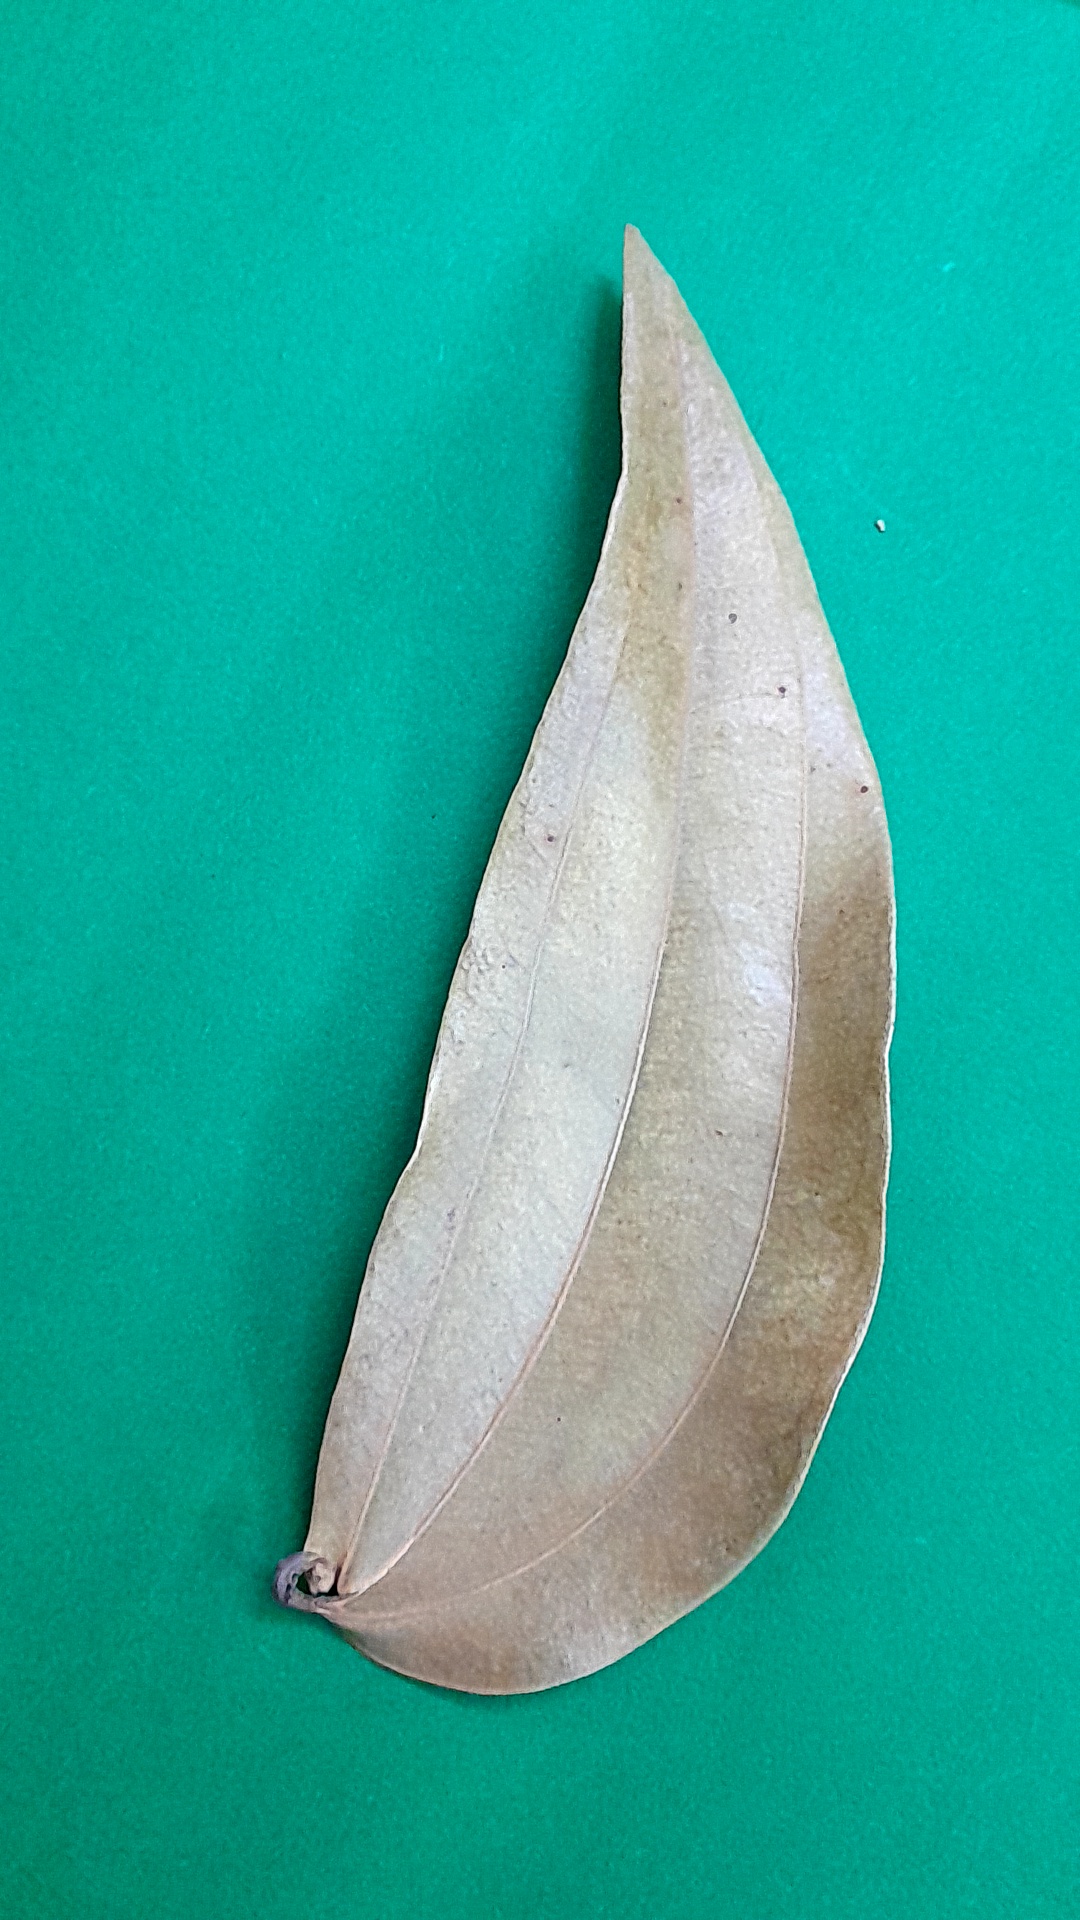
Label: Dry Leaf